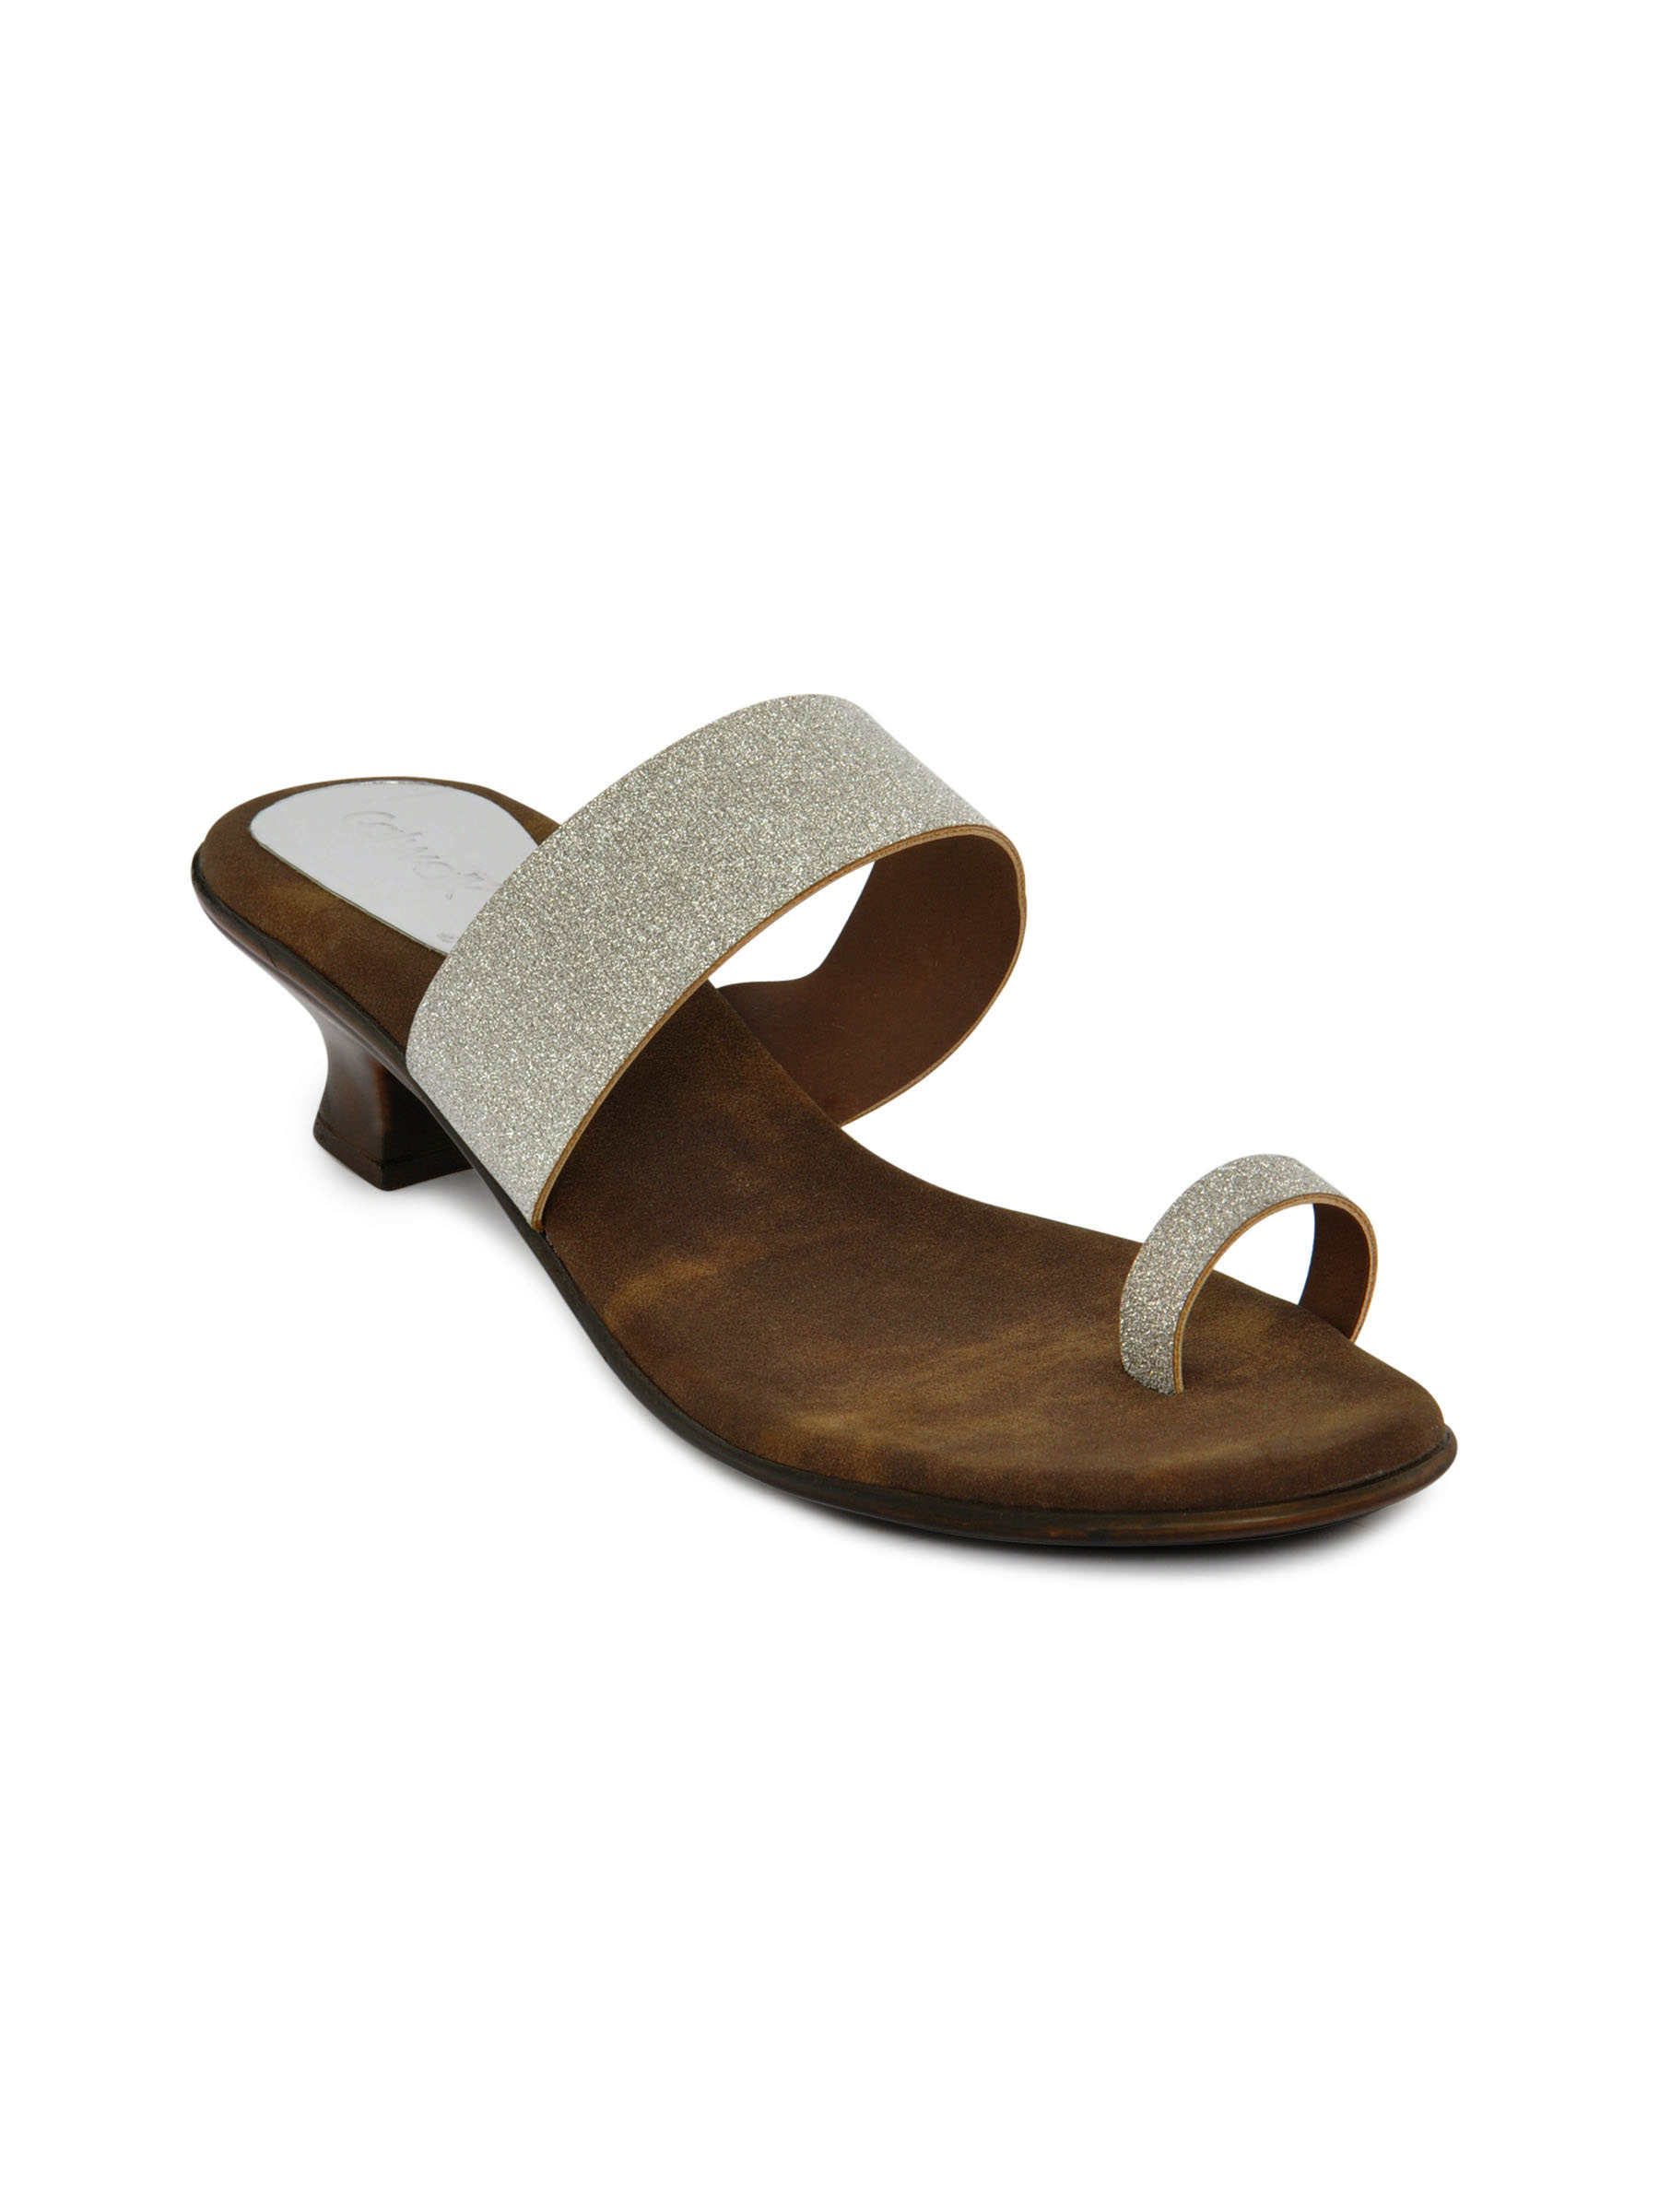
Catwalk Women Silver Heels
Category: Footwear / Shoes / Heels
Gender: Women
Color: Silver
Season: Winter 2015
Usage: Casual